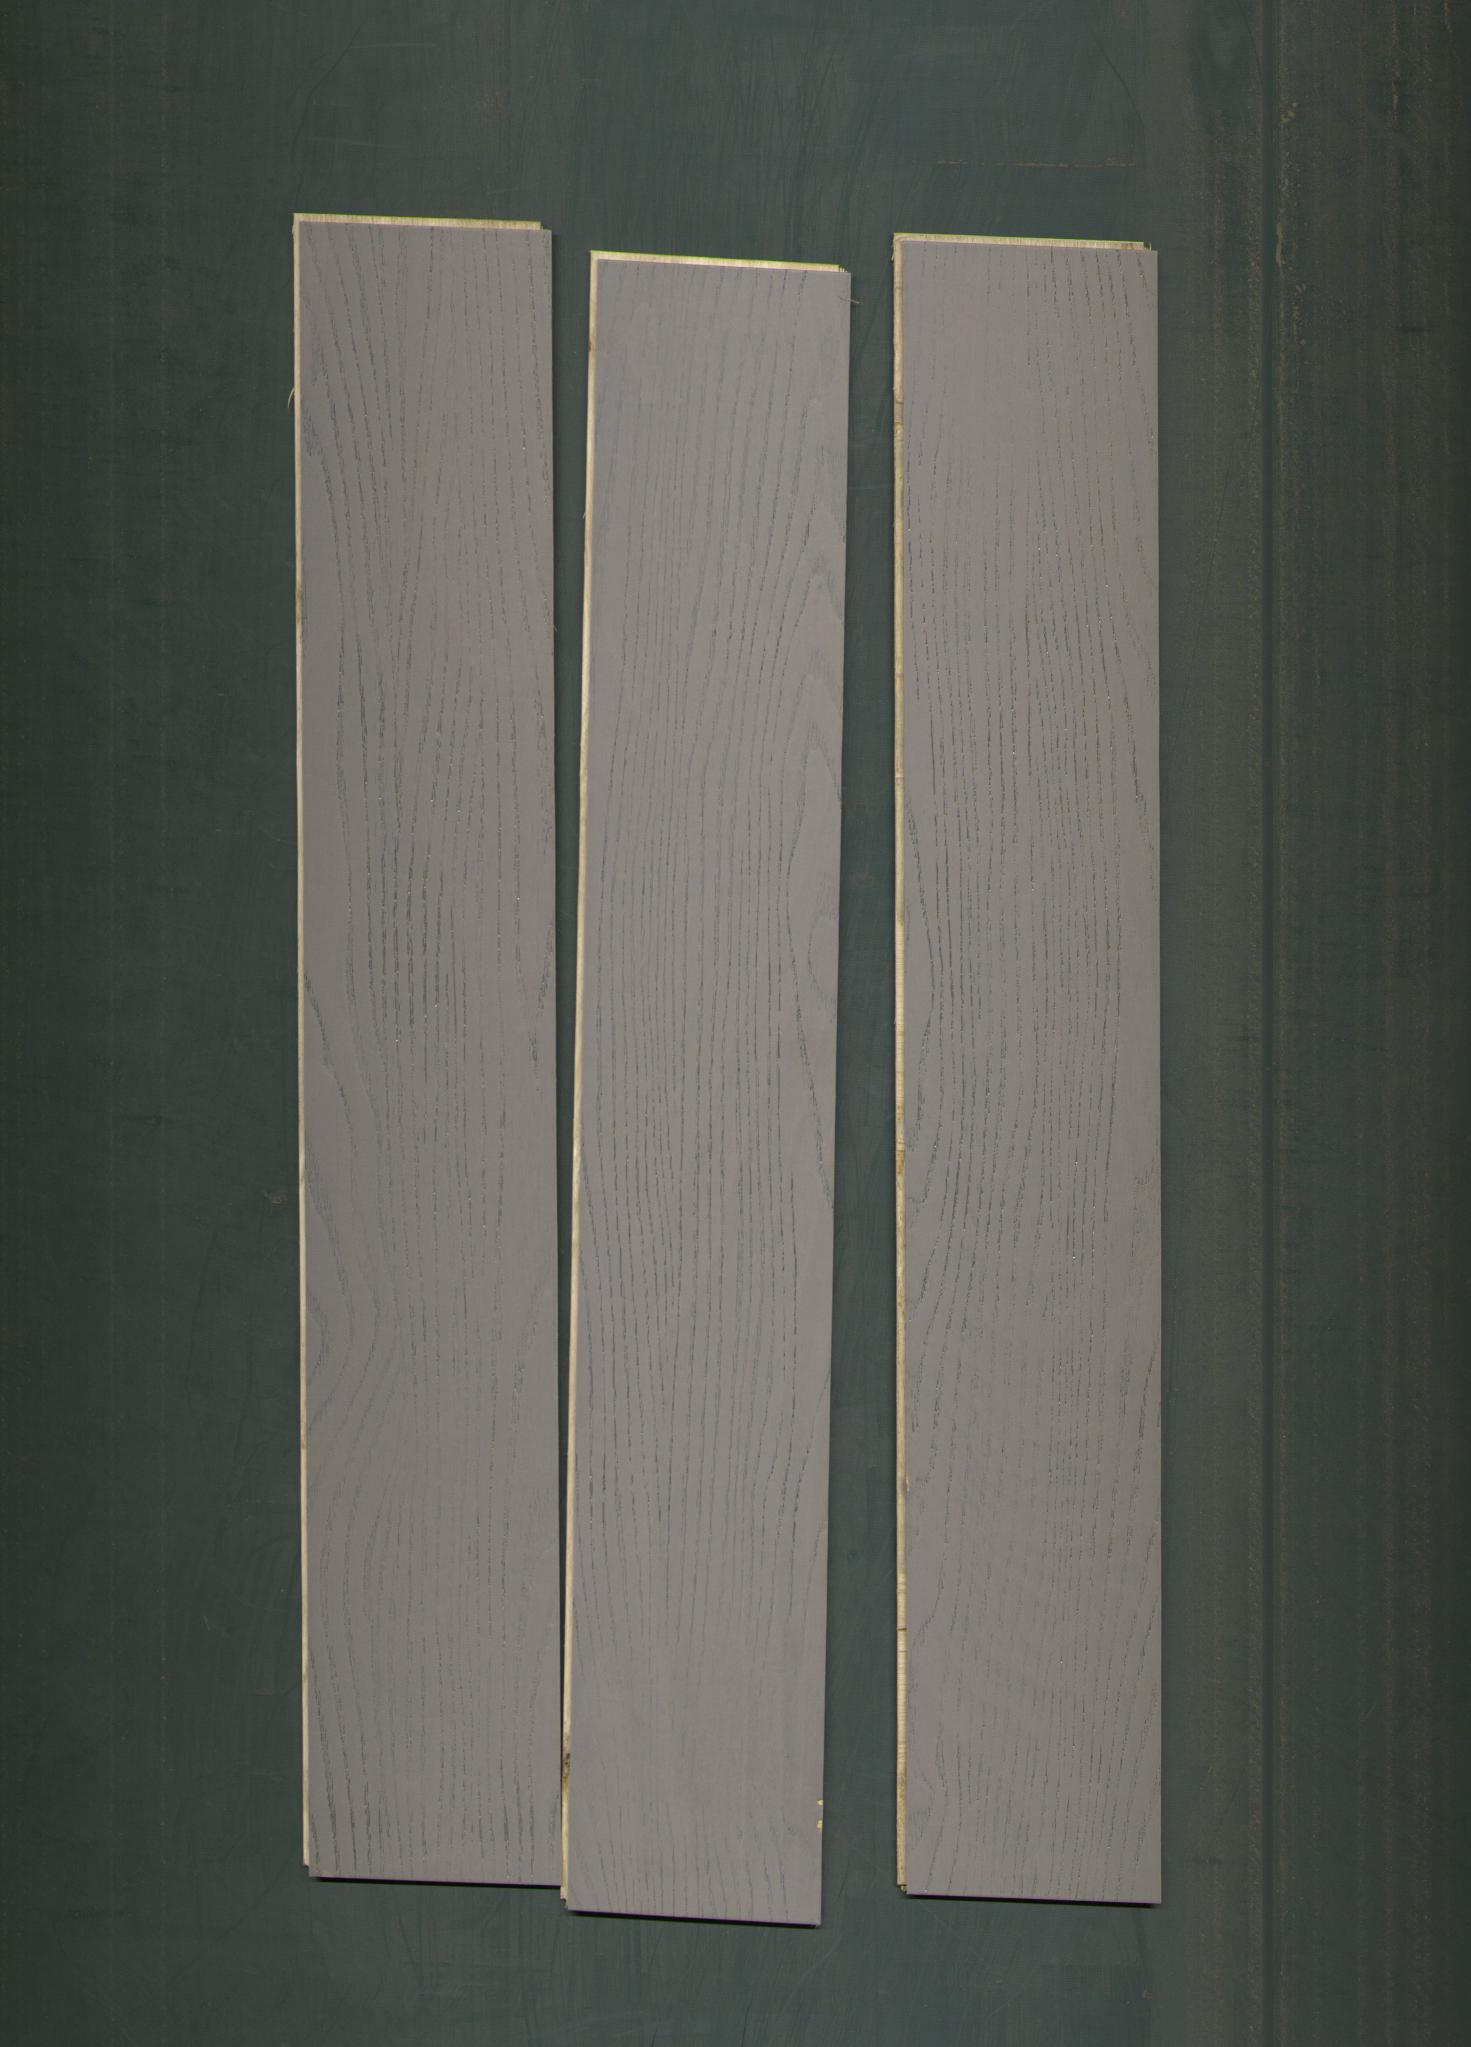
Label: mixers